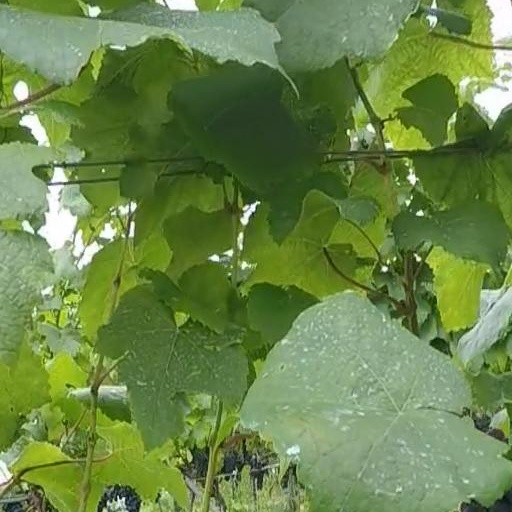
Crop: grape